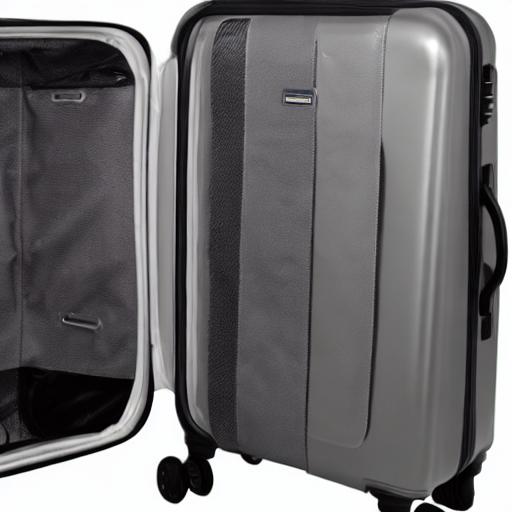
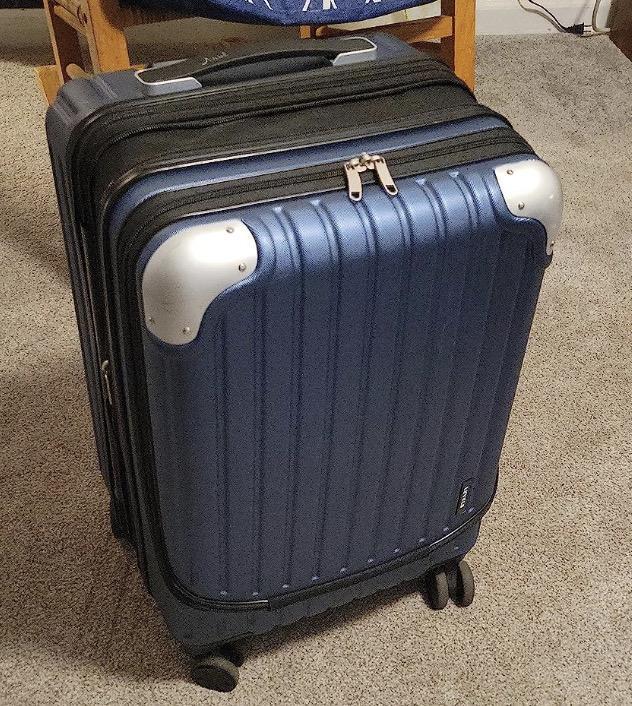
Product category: items_tea
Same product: no